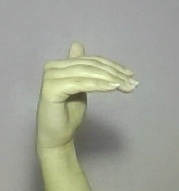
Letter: khaa